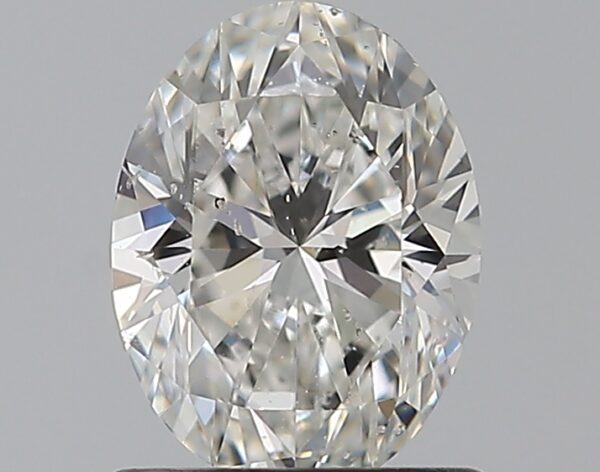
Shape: oval
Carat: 0.9
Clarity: SI2
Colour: F
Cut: VG
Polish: EX
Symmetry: EX
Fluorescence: N
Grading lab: GIA
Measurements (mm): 7.19 x 5.39 x 3.5